Karin Jöns

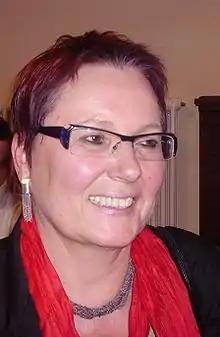
Karin Jöns.

Karin Jöns (born 29 April 1953 in Kiel) is a German politician and former Member of the European Parliament with the Social Democratic Party of Germany. During her time in parliament she was part of the Socialist Group and was on the European Parliament's Committee on Employment and Social Affairs.